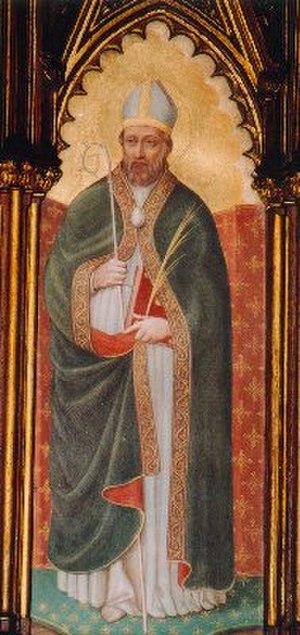
Feuillen de Fosses était un moine irlandais du VIIᵉ siècle, missionnaire en Belgique et fondateur de l’abbaye de Fosses-la-Ville. C'est un saint des Églises chrétiennes célébré le 31 octobre.